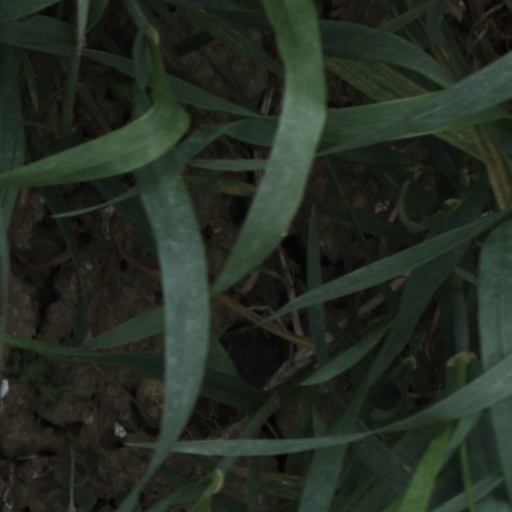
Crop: wheat